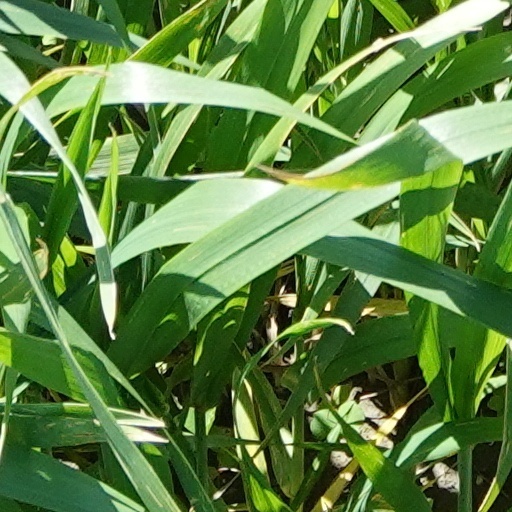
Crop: wheat